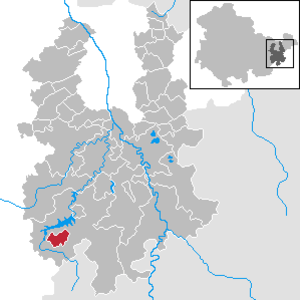
Langenwolschendorf est une commune allemande de Thuringe située dans l'arrondissement de Greiz.